William Kempster

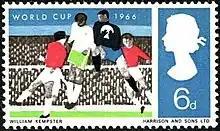
William Kempster's stamp for the 1966 World Cup

With Barry Evans, Kempster painted a mural for the Festival of Britain in 1951.